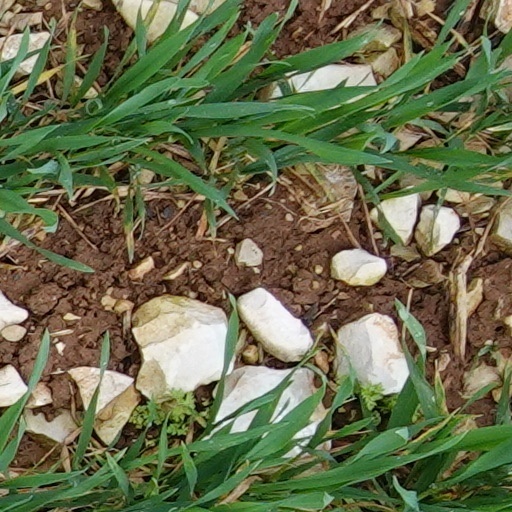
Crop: wheat